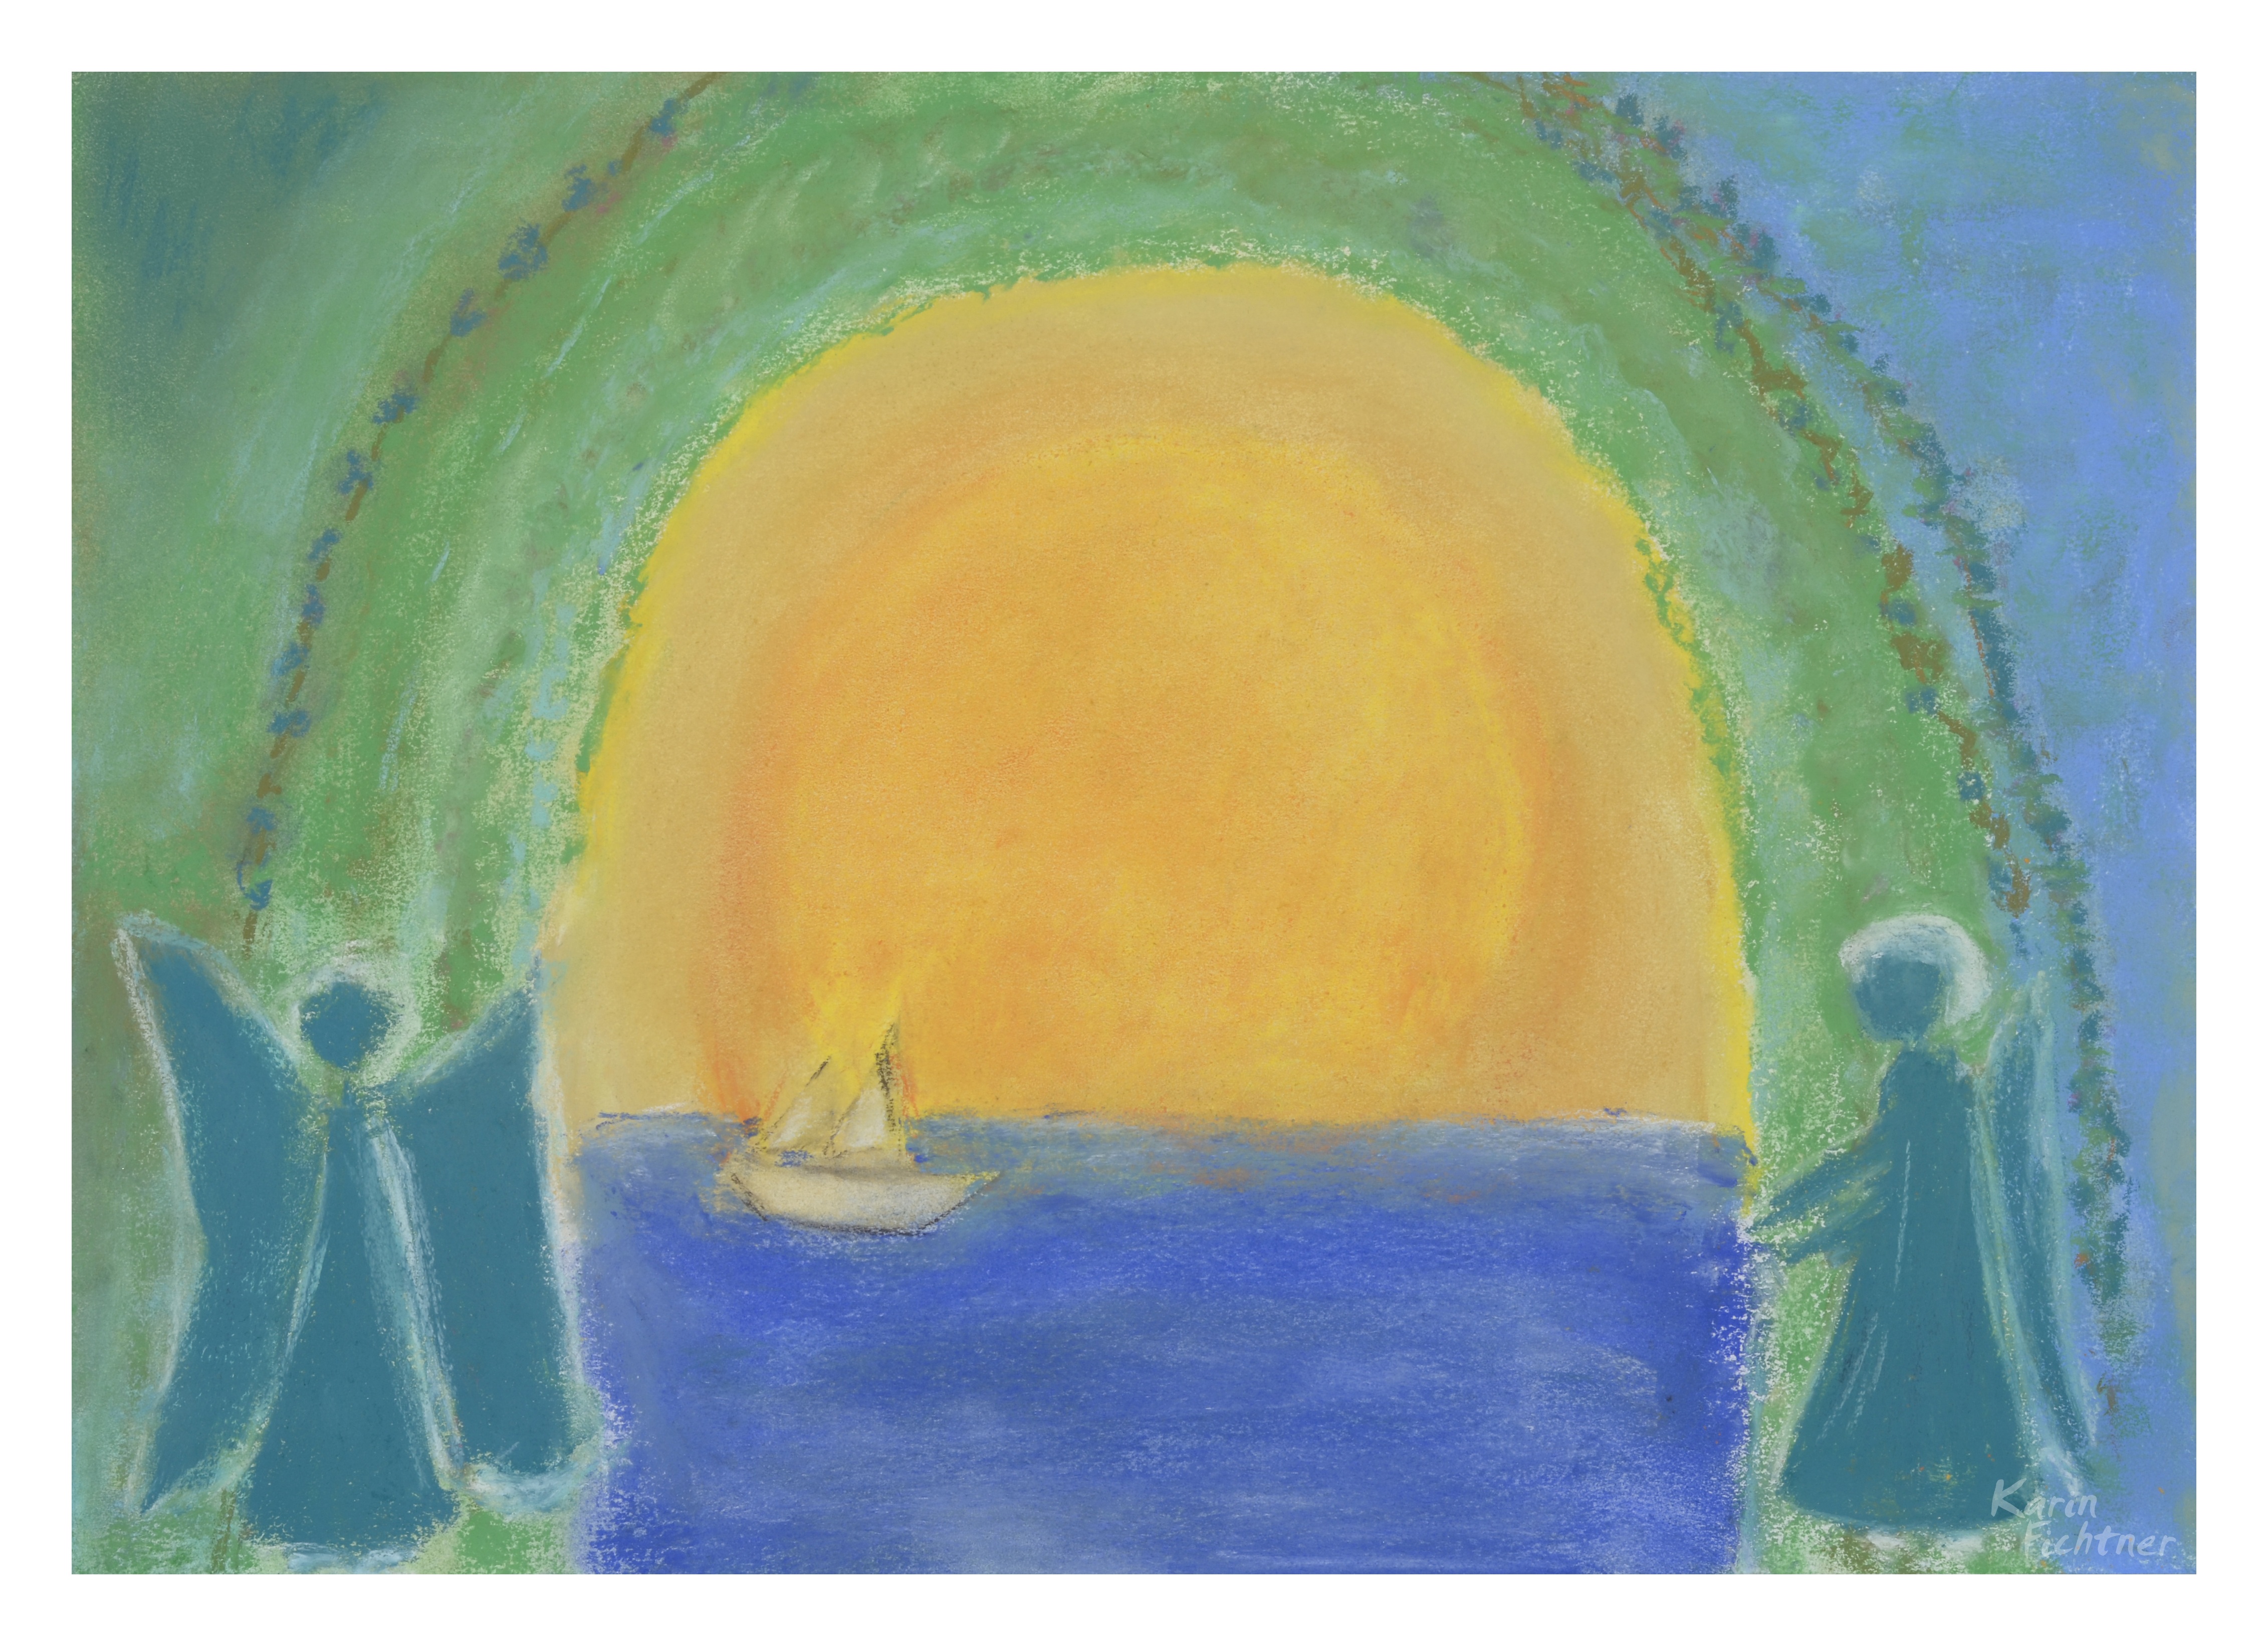
sea, sun, summer, green, holiday, paint, still life, circle, painting, angel, drawing, illustration, image, shape, modern art, watercolor paint, acrylic paint